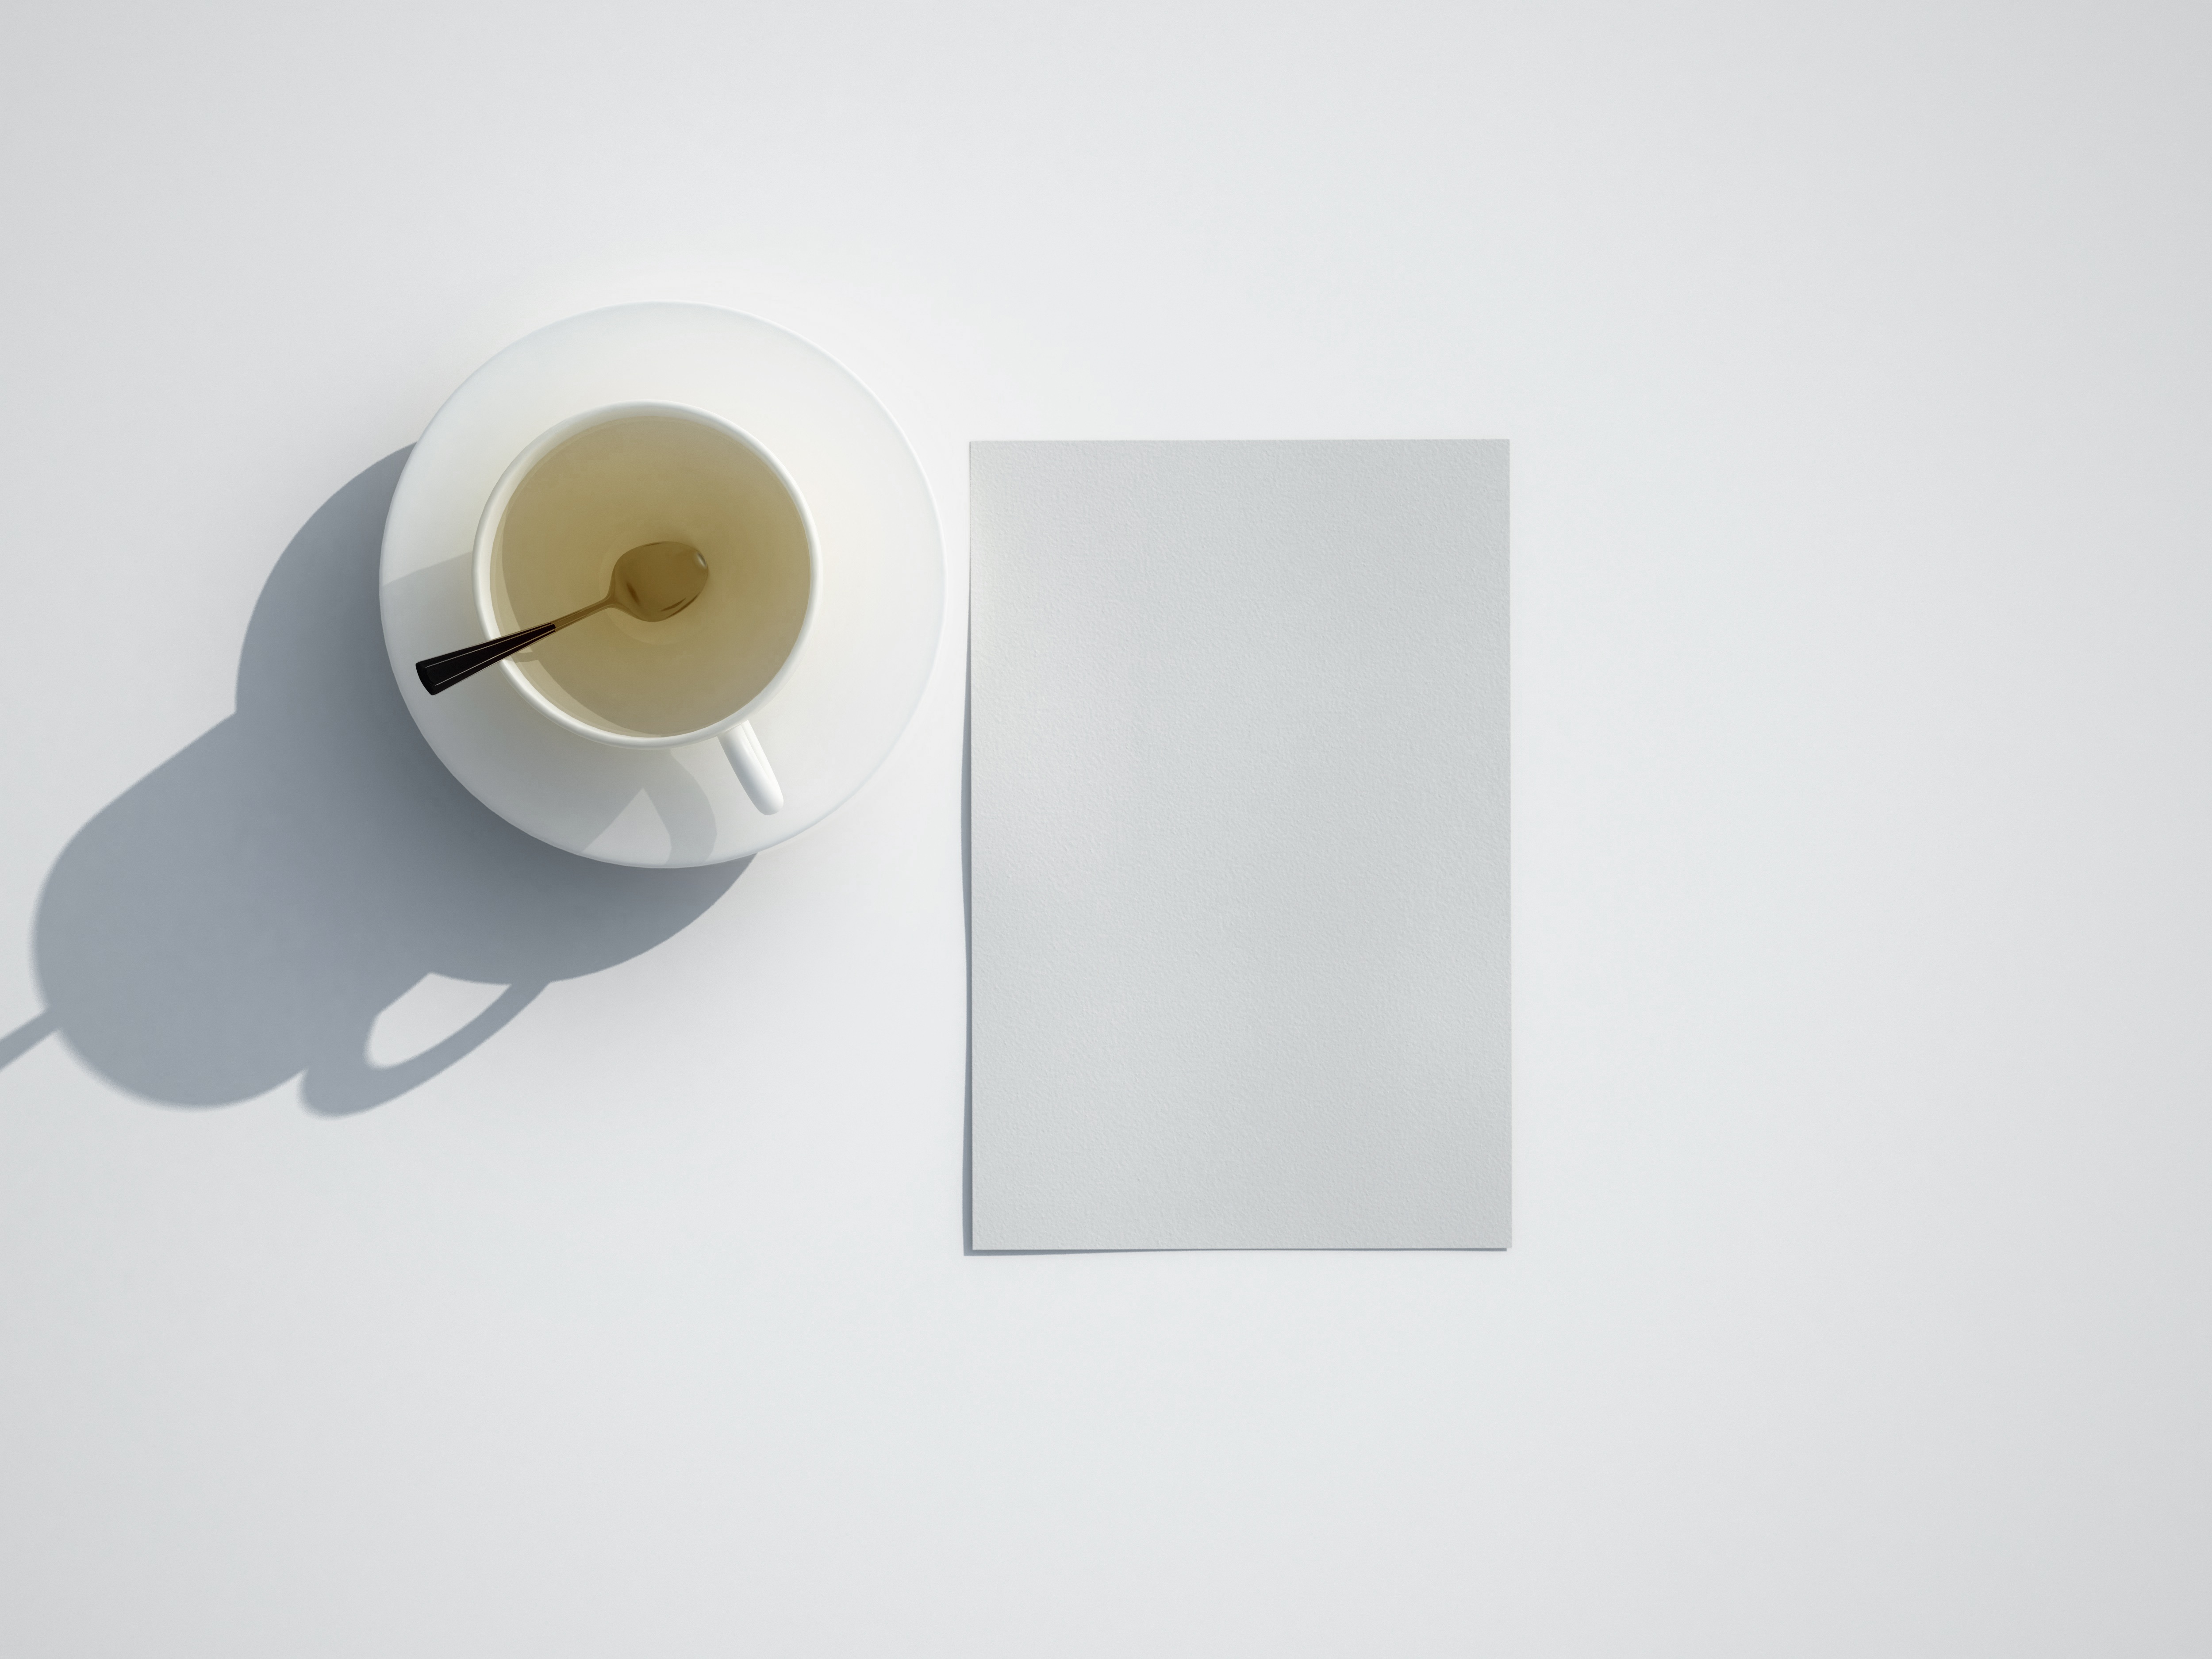
white, cup, lamp, paper, lighting, material, circle, label, brand, product, light fixture, 3d, letters, tee, sconce, rendering